Hangman's Curse (film)

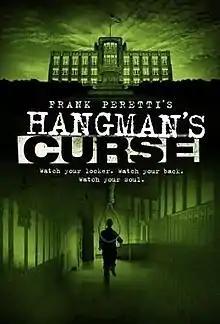

Hangman's Curse is a 2003 American horror thriller film directed by Rafal Zielinski, based on the 2001 Christian novel of the same name by Frank Peretti. The film stars David Keith, Mel Harris, Leighton Meester, and Douglas Smith, with a cameo by novelist and Northwest native Peretti. The filming took place in Spokane, Washington, with interior and exterior shots of John R. Rogers High School. Additional exterior shots were filmed at nearby Riverside State Park, as well as Winnipeg, Manitoba, Canada.